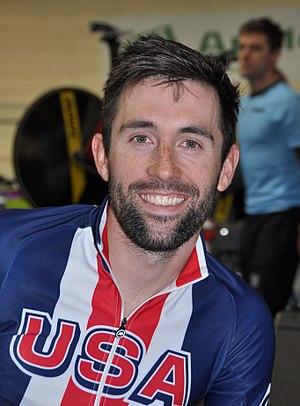
Eric Young, né le 26 février 1989 à Boulder, est un coureur cycliste américain, membre de l'équipe Elevate-KHS.